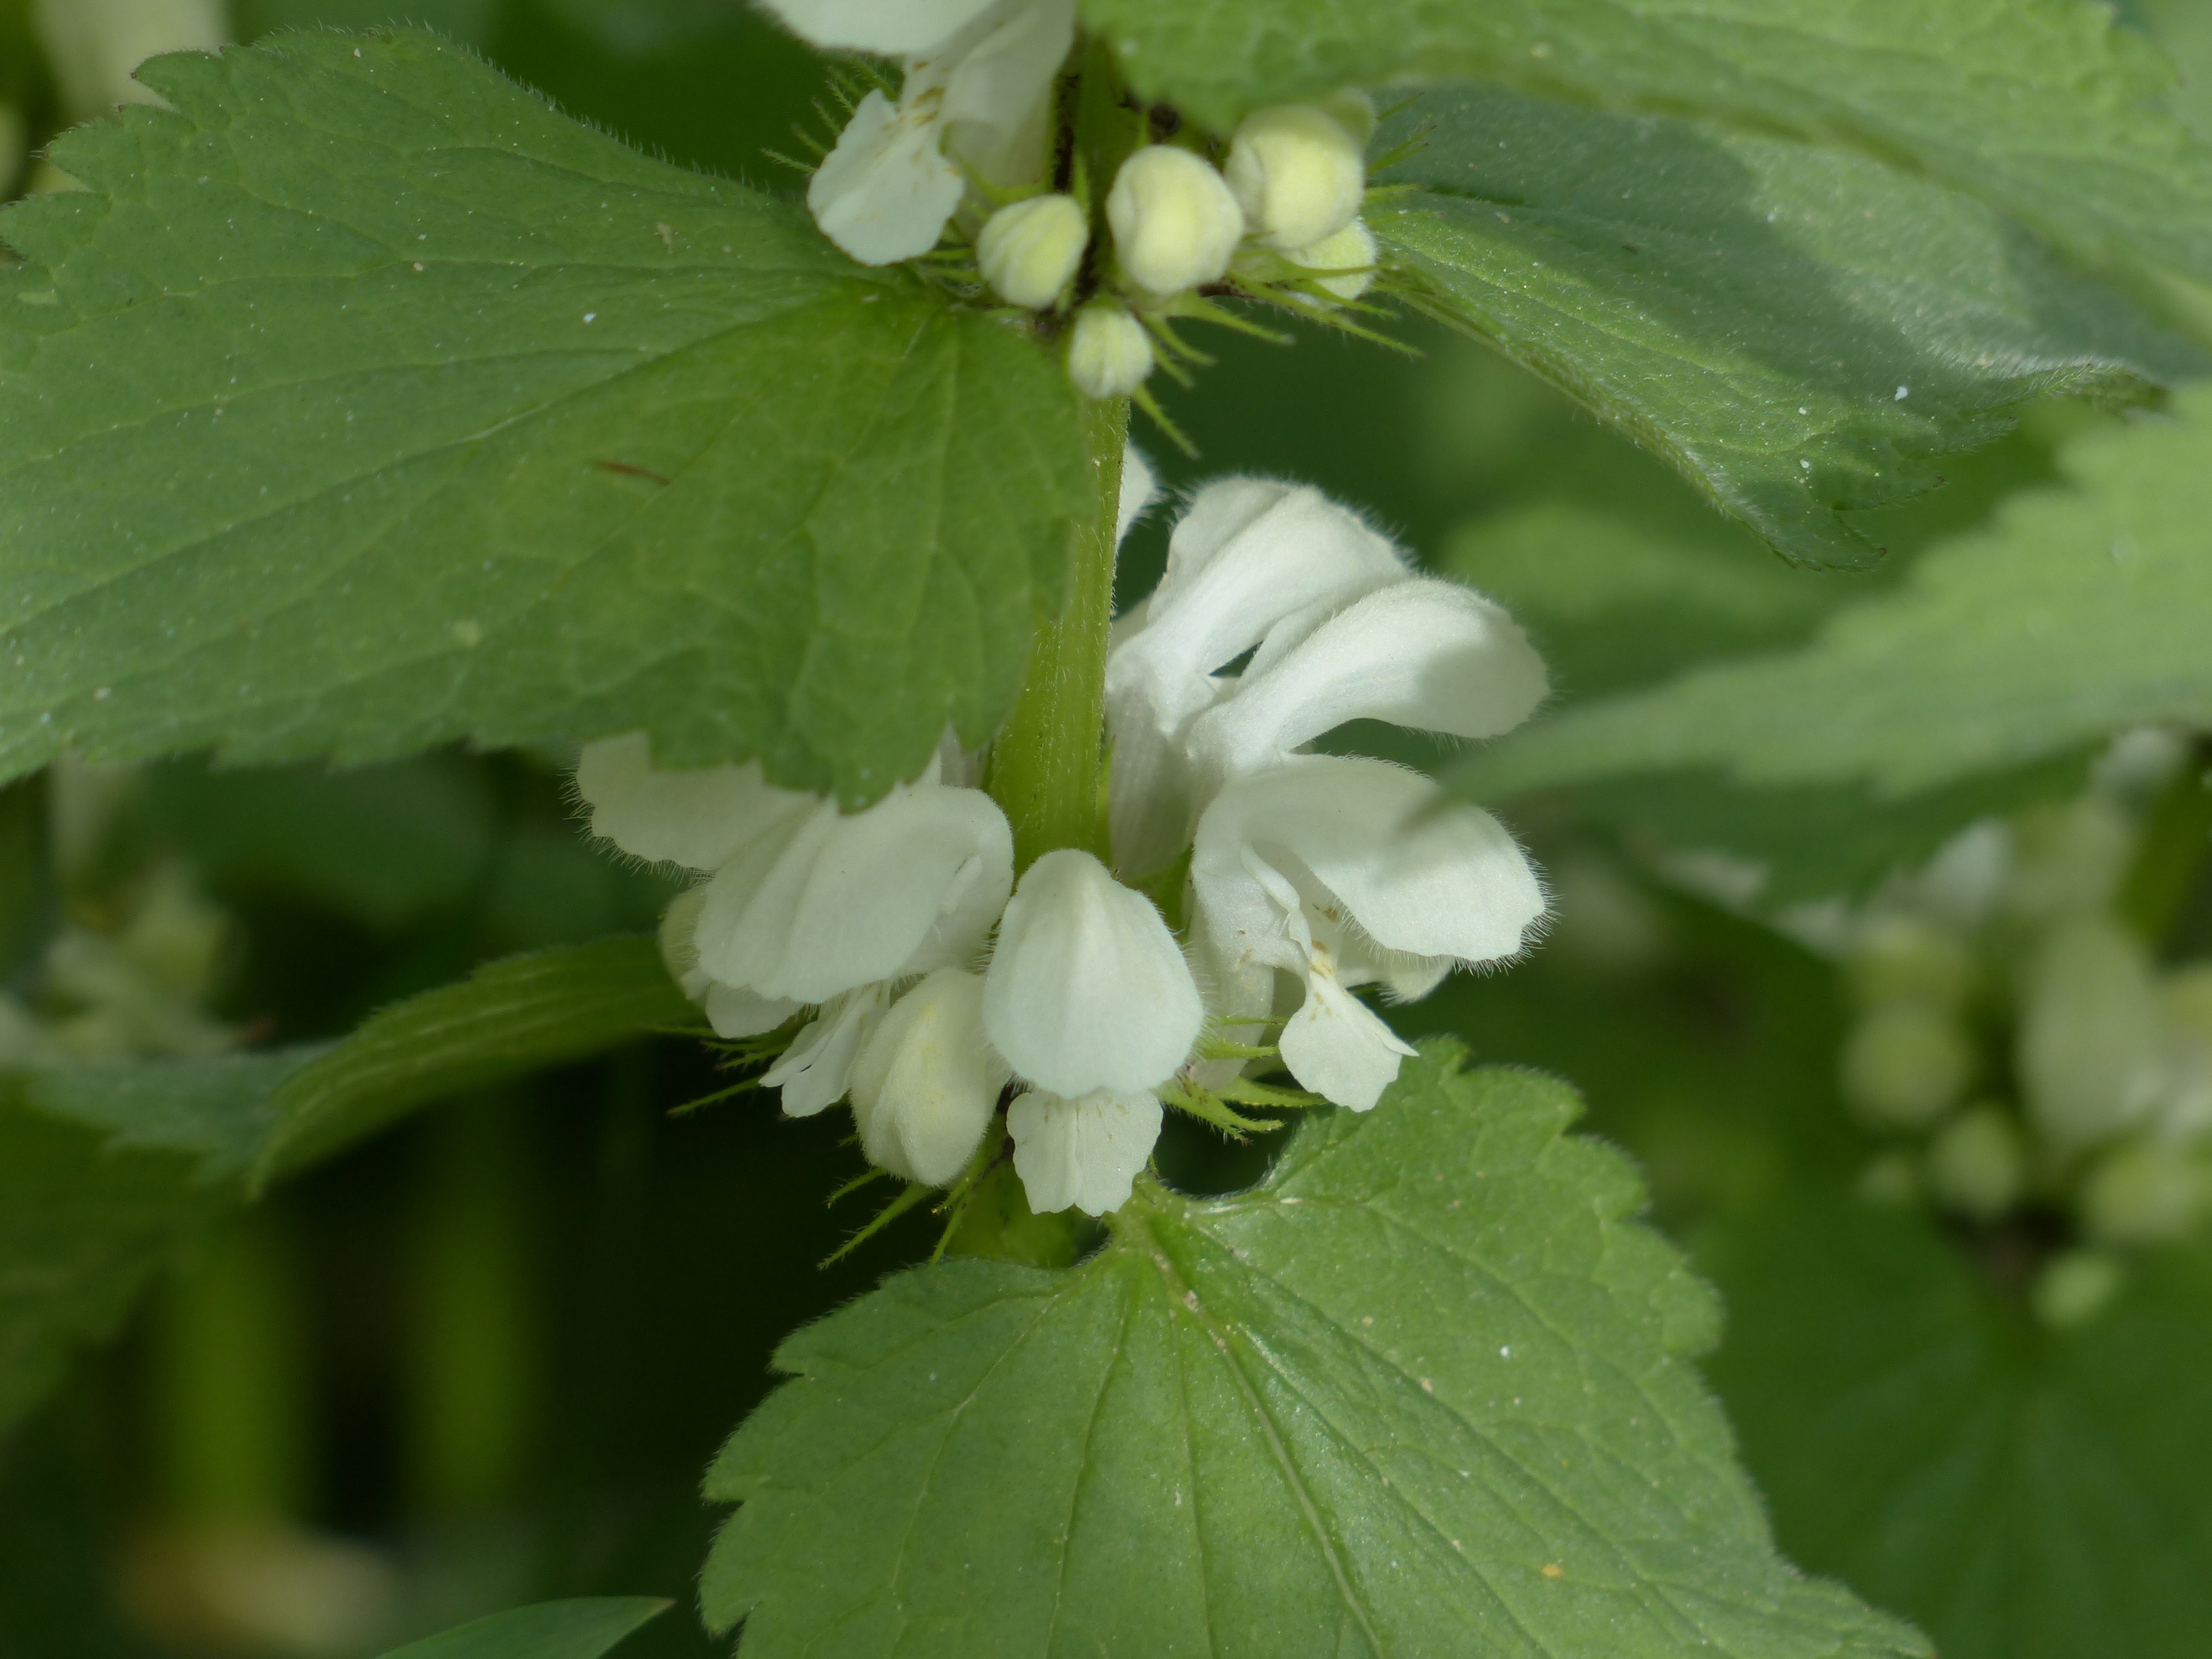
blossom, plant, white, leaf, flower, bloom, green, herb, produce, botany, flora, wildflower, family, shrub, flowering plant, dead nettle, lamiaceae, white deadnettle, lamium album, lamium, annual plant, land plant